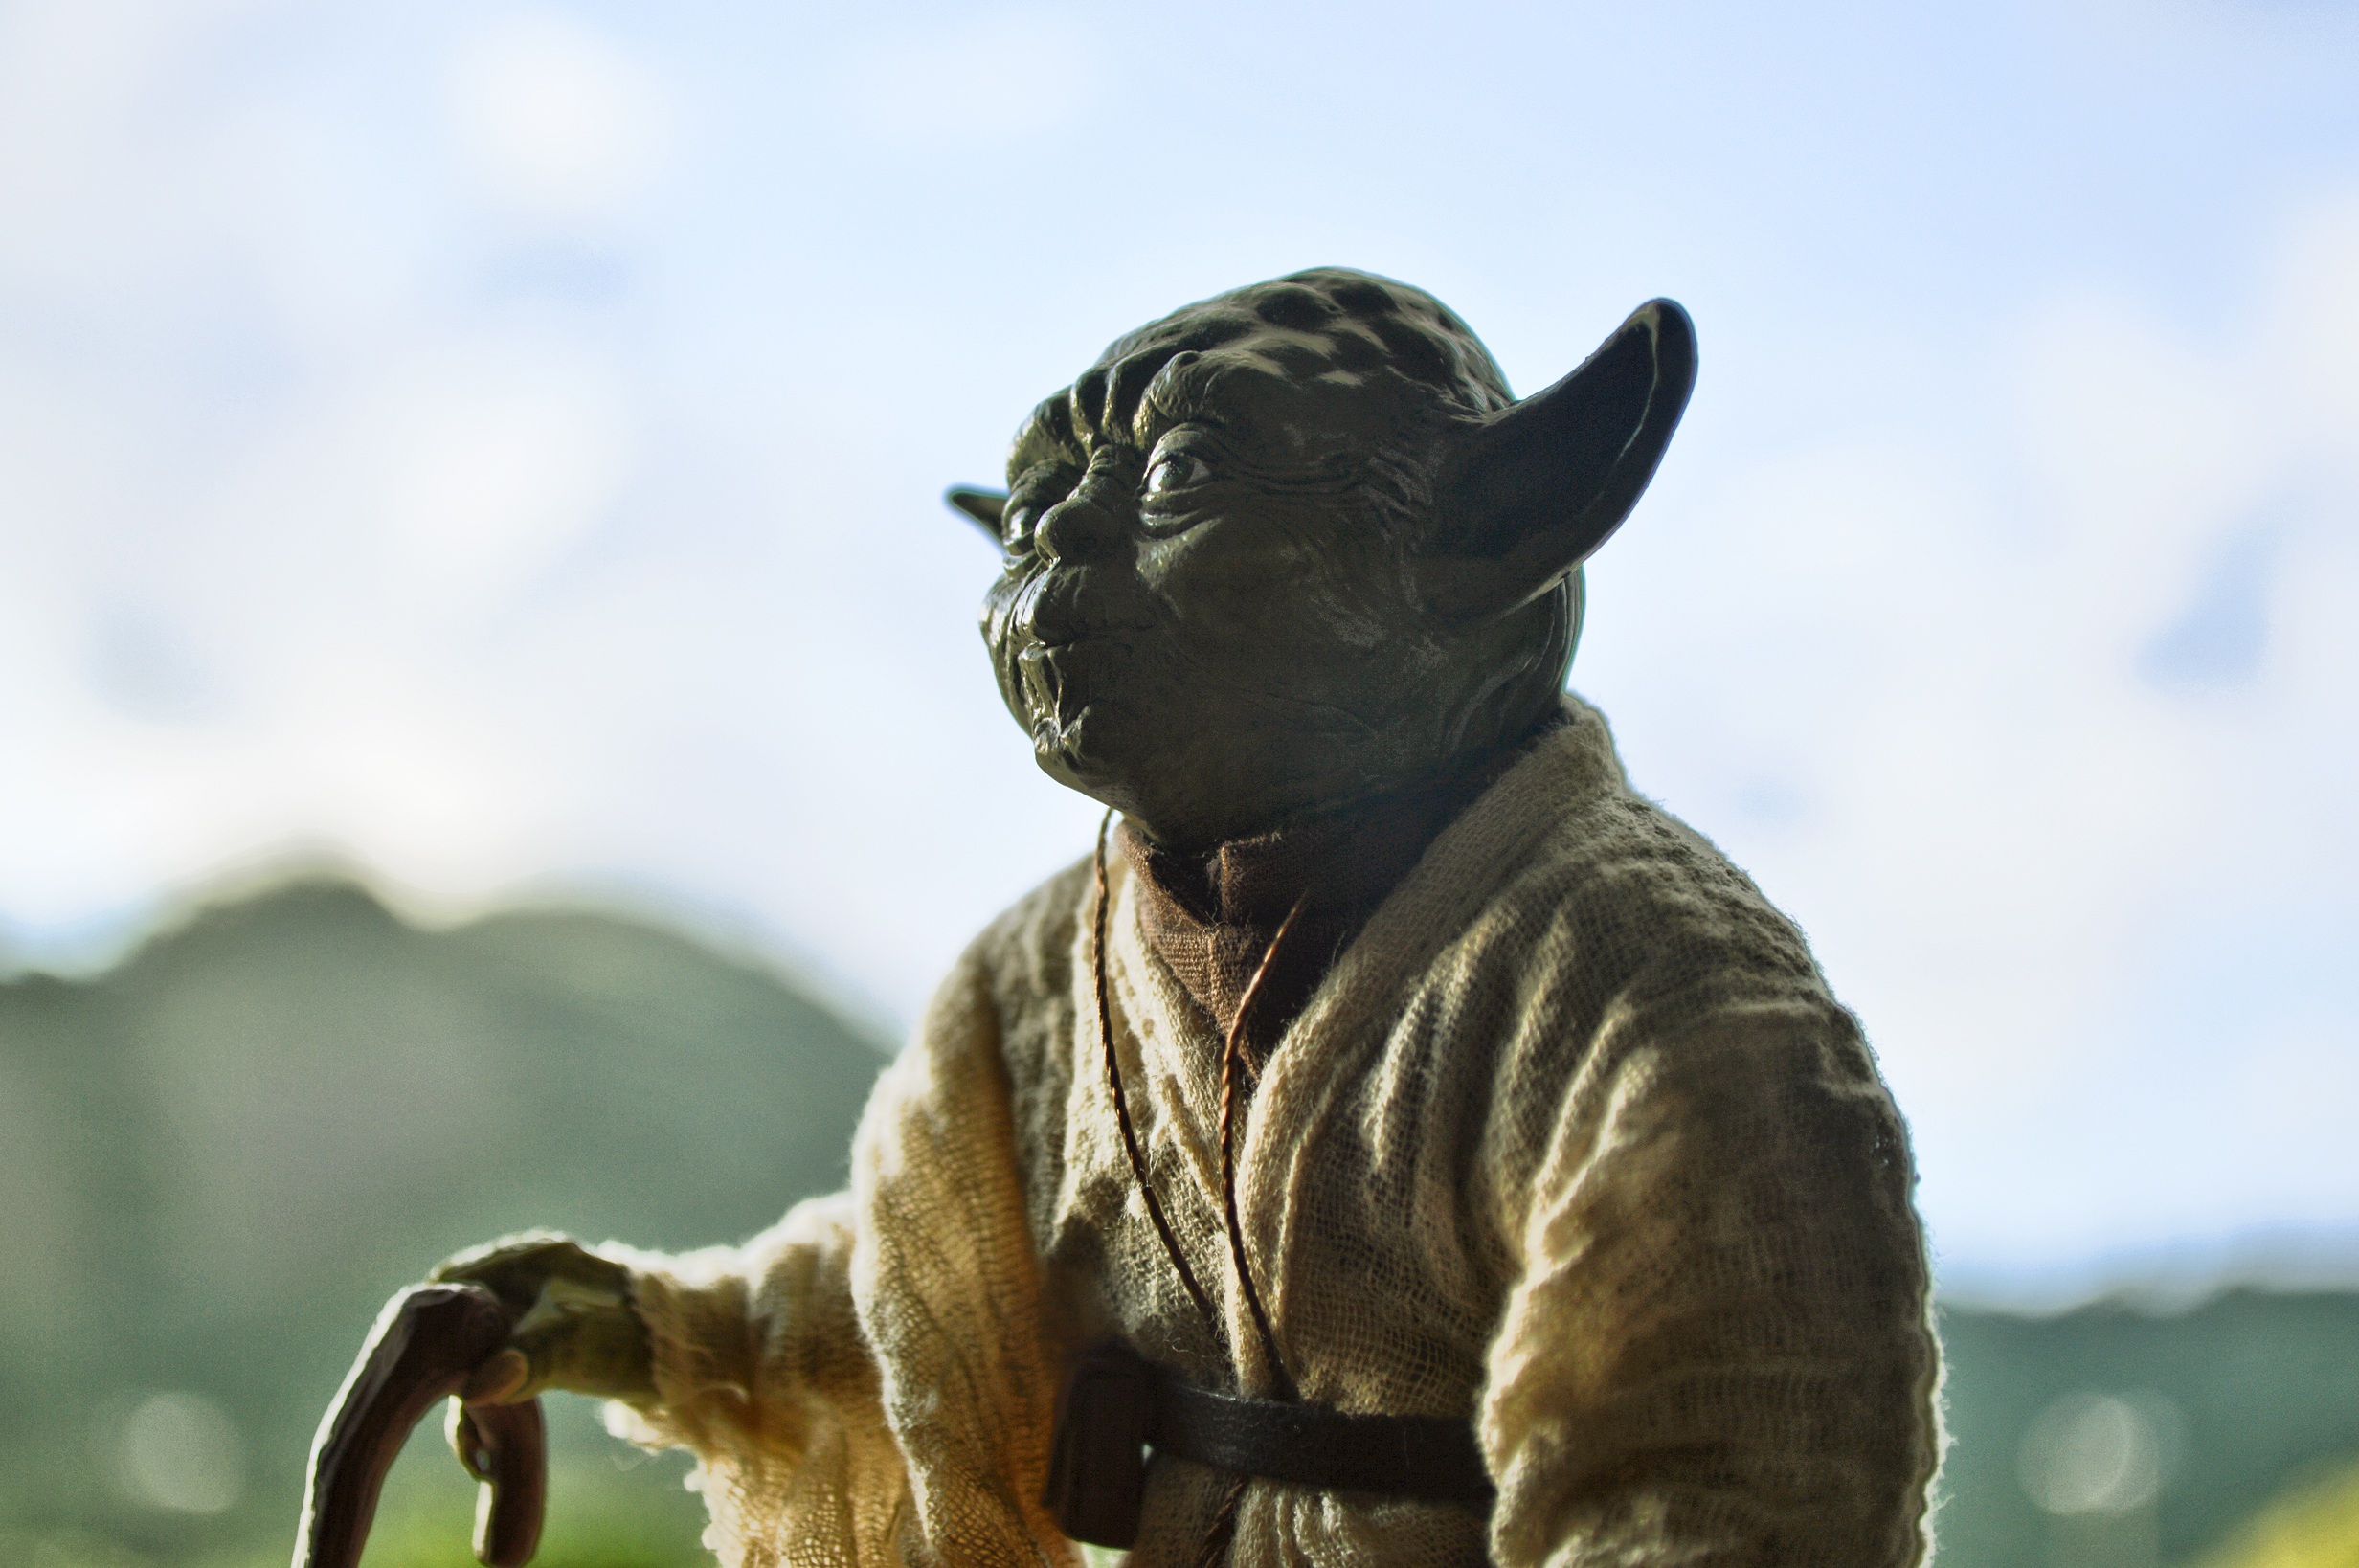
landscape, monument, statue, close up, sculpture, art, starwars, actionfigure, nerd, yoda